Damajadasri I

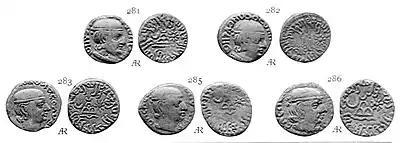
Coin types of Damajadasri I.

His reign saw the decline of dynasty after his dominions were conquered by the Satavahanas and saw the rise of the Abhiras in the south and Malavas in the north. He is also known as Damaysada, Damazada or Damaghsada. Jha and Rajgor considers Damajadasri and Damazada different persons. Tandon thinks they are one and the same, and his name should be read Dāmazāda.